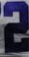
Number: 2